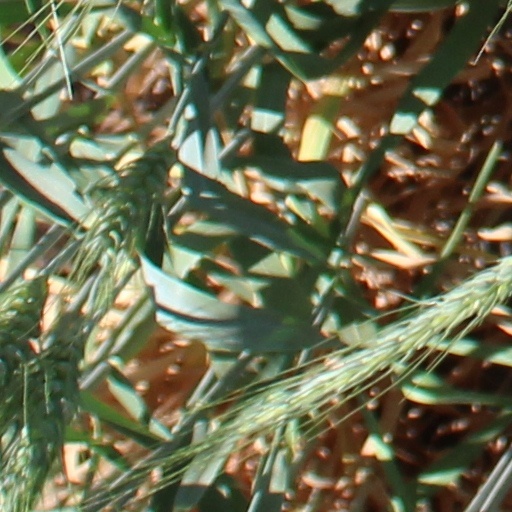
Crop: wheat